Wit Nyin Shite Than

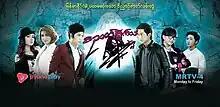

Wit Nyin Shite Than is a 2015 Burmese thriller television series. It is the first thriller television series in Myanmar. It aired on MRTV-4, from April 1 to June 2, 2015, on Mondays to Fridays at 19:15 for 45 episodes.